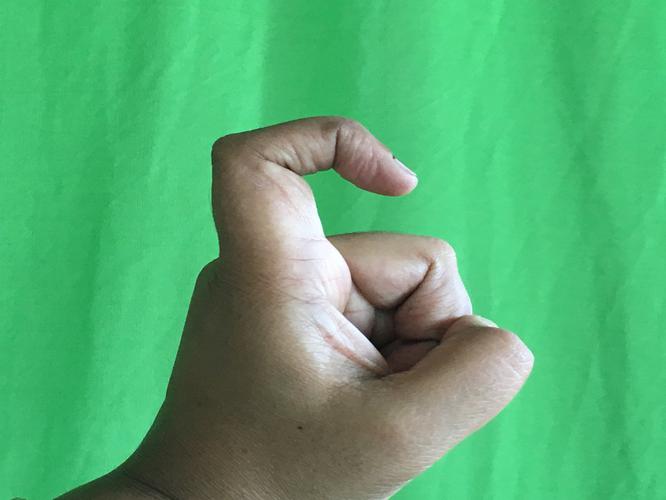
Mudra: Tamarachudam
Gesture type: single_hand